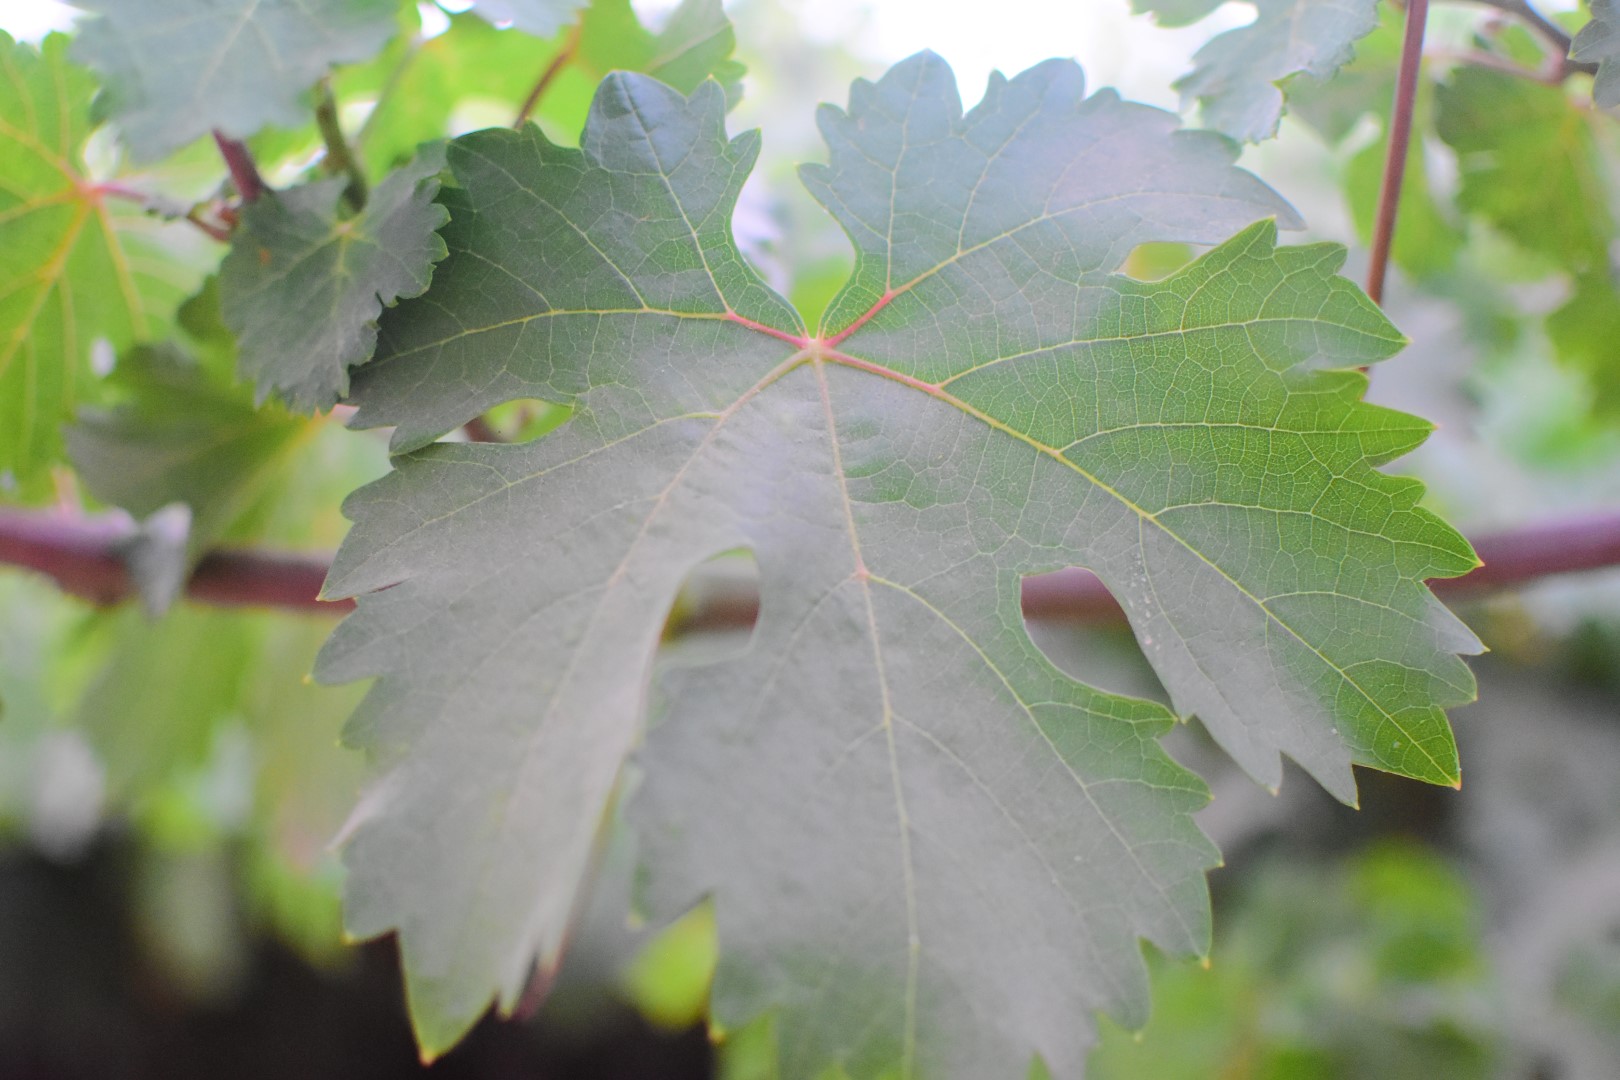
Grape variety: Aswud Balad